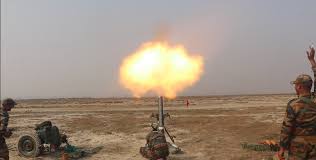
Label: Rs-24